Peace Pipe Line

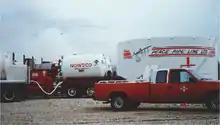

Peace Pipe Line Ltd. was a pipeline company that operated in the Canadian provinces of Alberta and British Columbia. The pipeline's headquarters were in Calgary, Alberta, with division offices in Valleyview, Alberta, Grande Prairie, Alberta, Whitecourt, Alberta and Dawson Creek, BC and the control centre was located in Edmonton, Alberta. The Peace Pipe Line, its subsidiaries; Pouce Coupe and Plateau, were in part, predecessors of today's Pembina Pipeline Corporation.